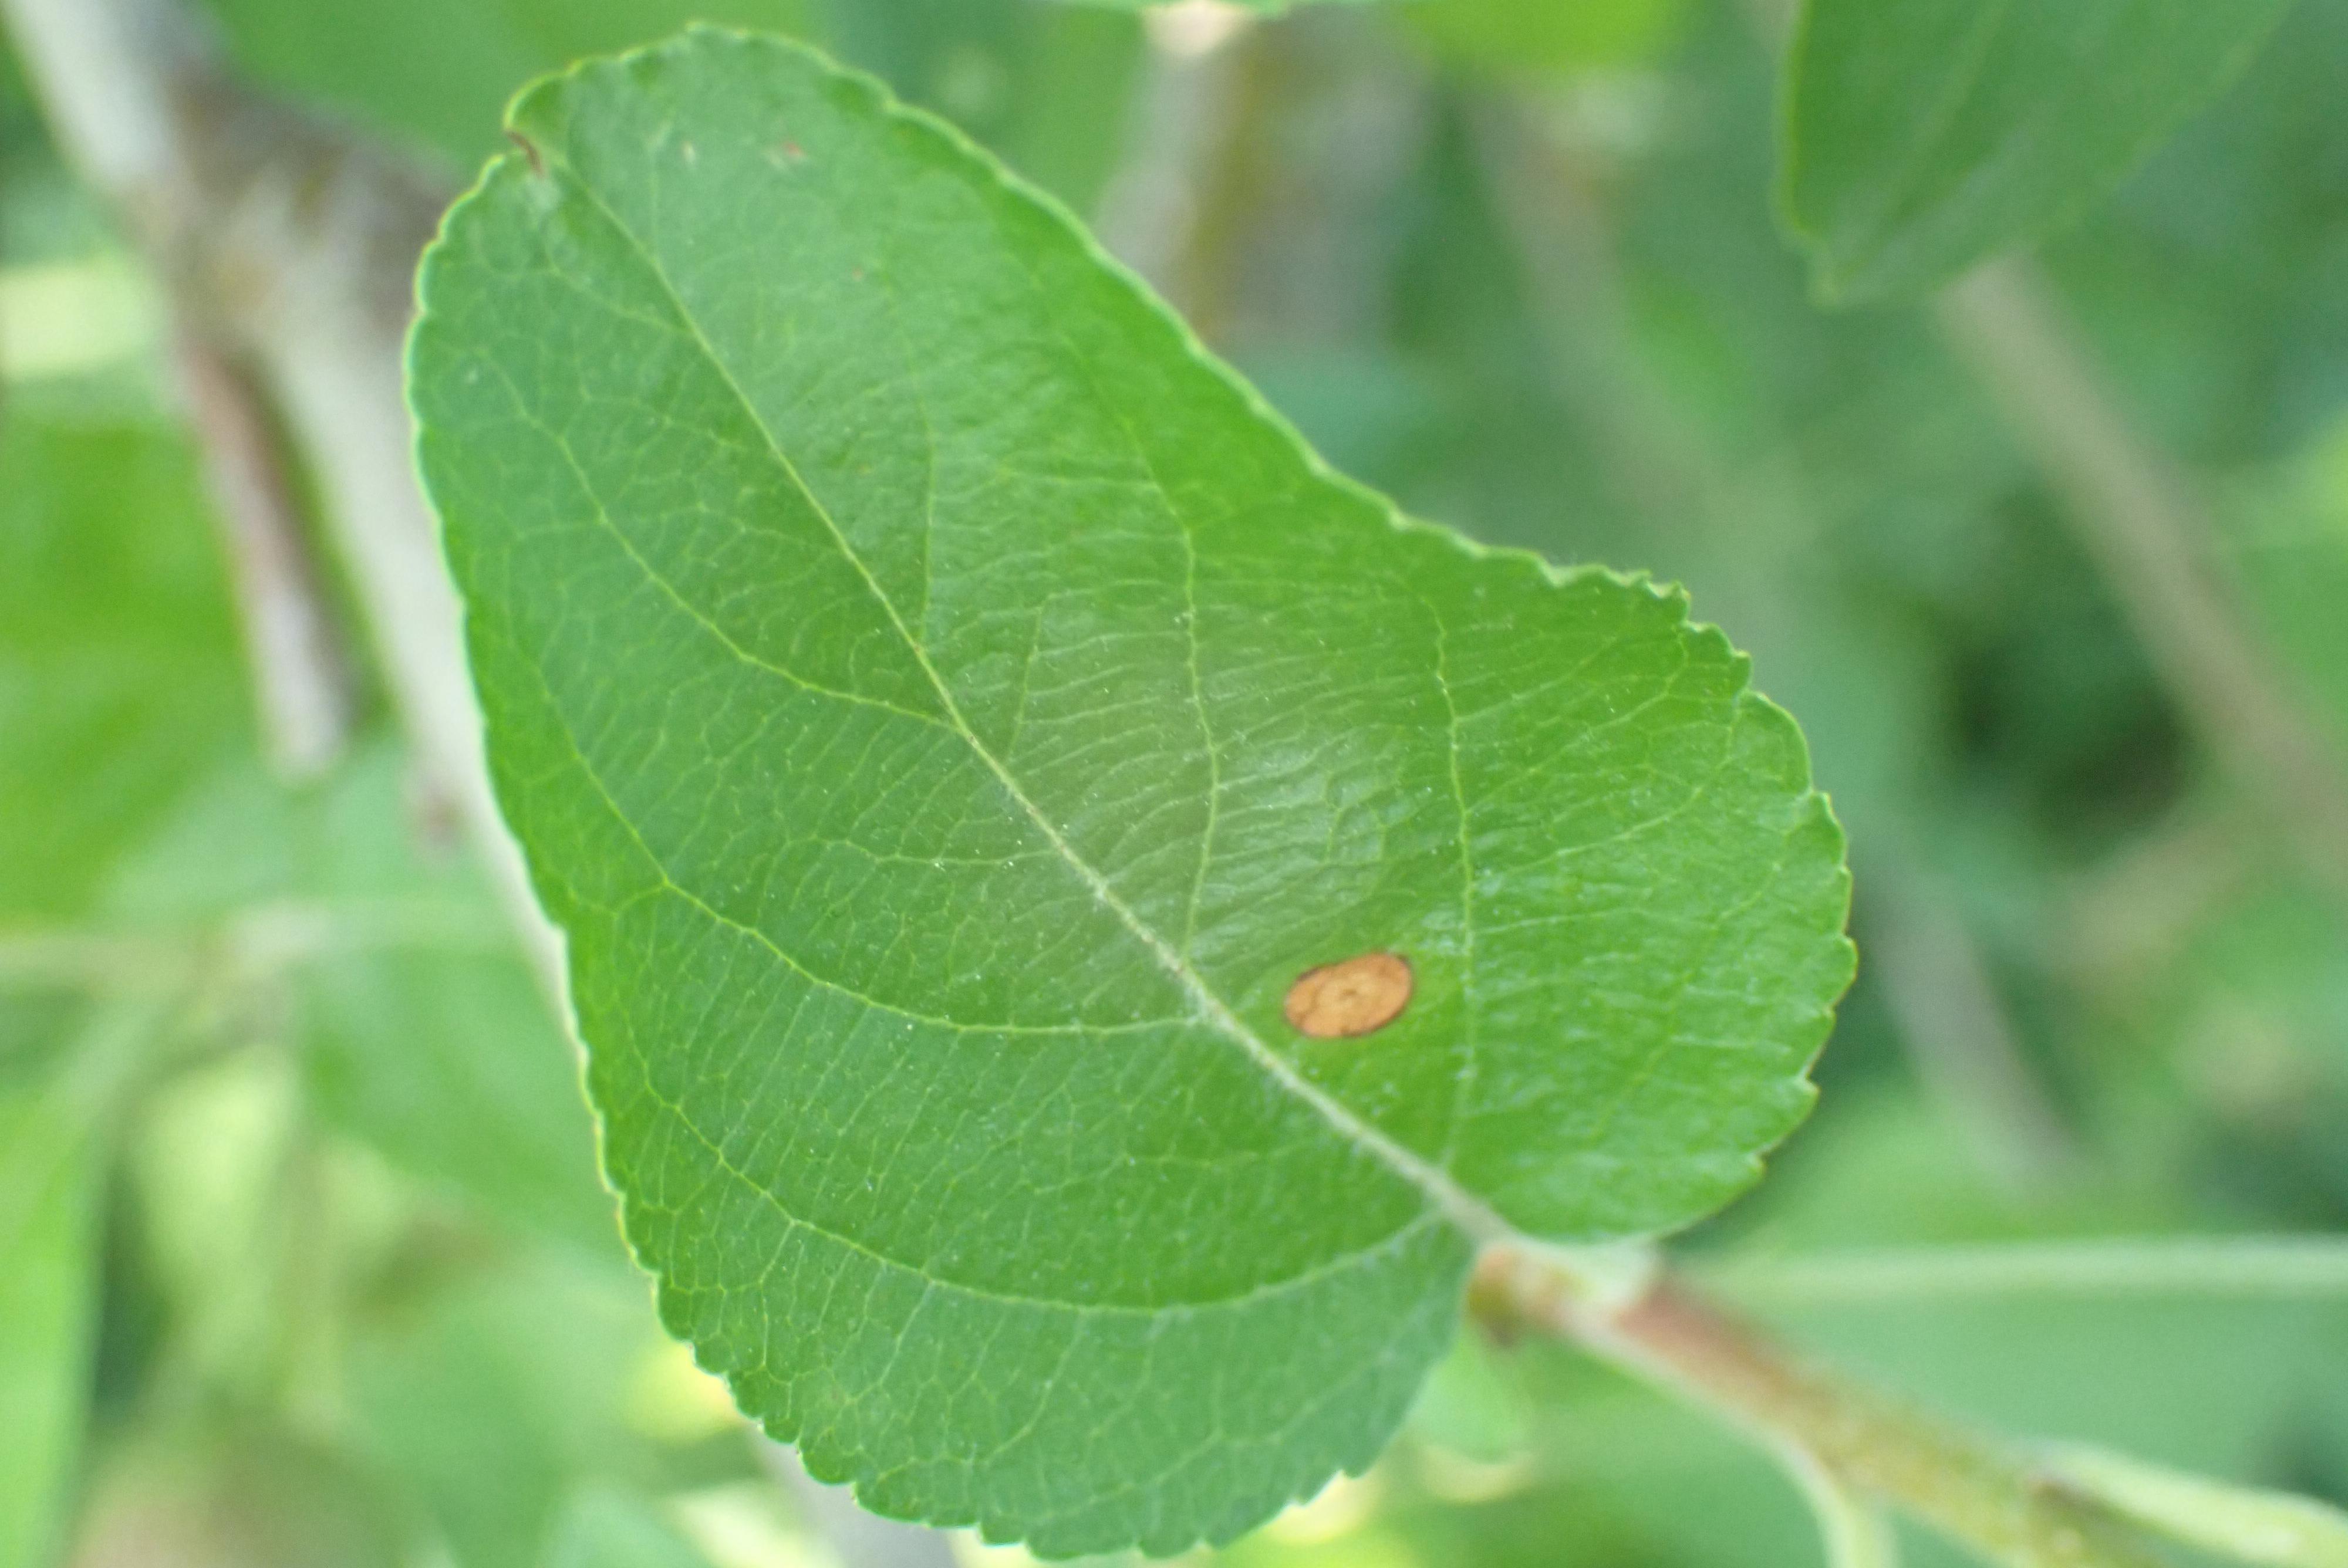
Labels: frog_eye_leaf_spot